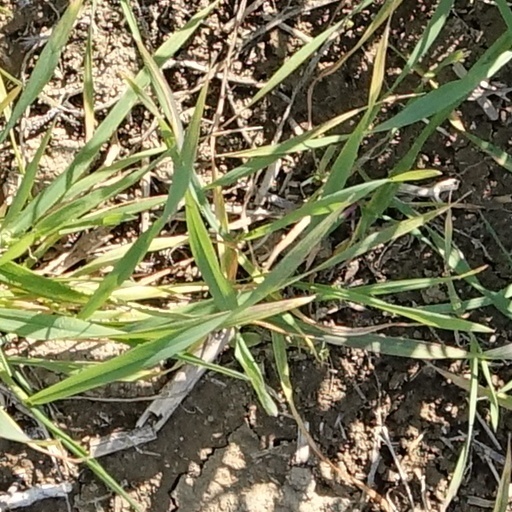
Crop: wheat